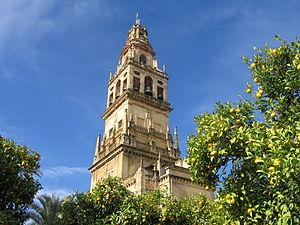
Al-Andalus est le terme qui désigne l'ensemble des territoires de la péninsule Ibérique et certains du sud de la France qui furent, à un moment ou un autre, sous domination musulmane entre 711 et 1492. L'Andalousie actuelle, qui en tire son nom, n'en constitua longtemps qu'une petite partie.